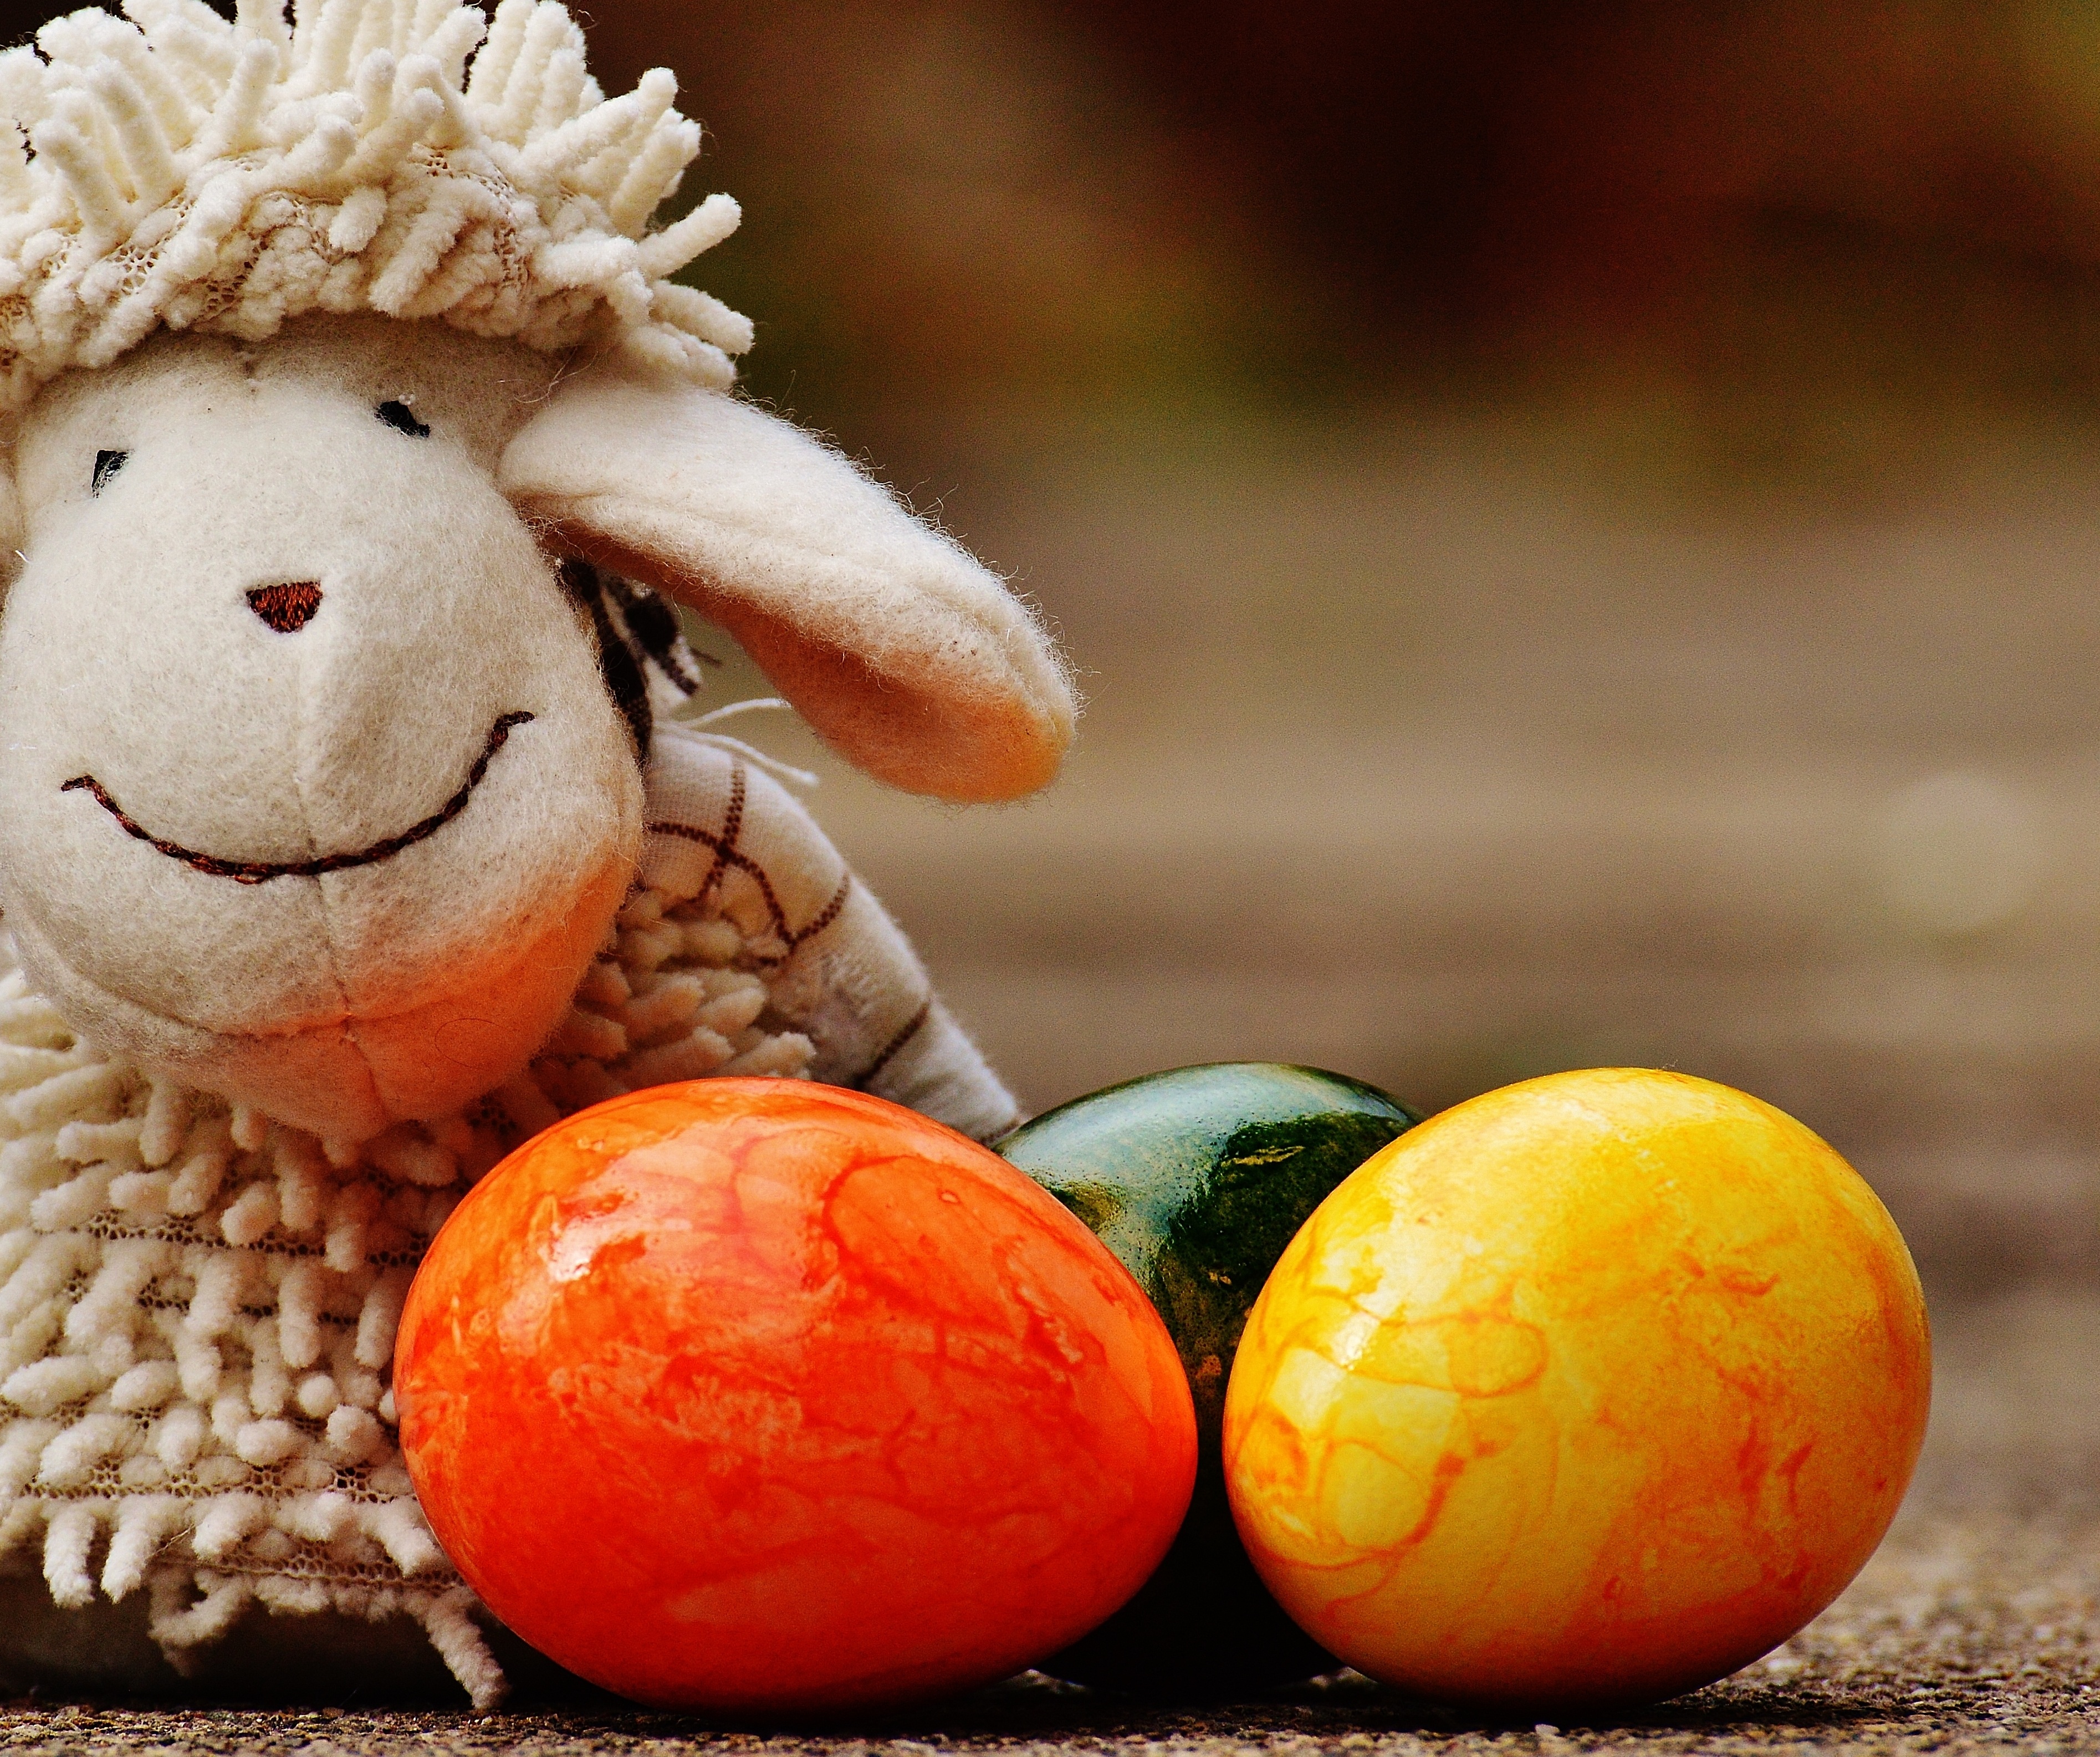
sweet, flower, animal, decoration, food, spring, produce, color, sheep, colorful, egg, figure, easter, decorated, colored, sch fchen, stuffed toy